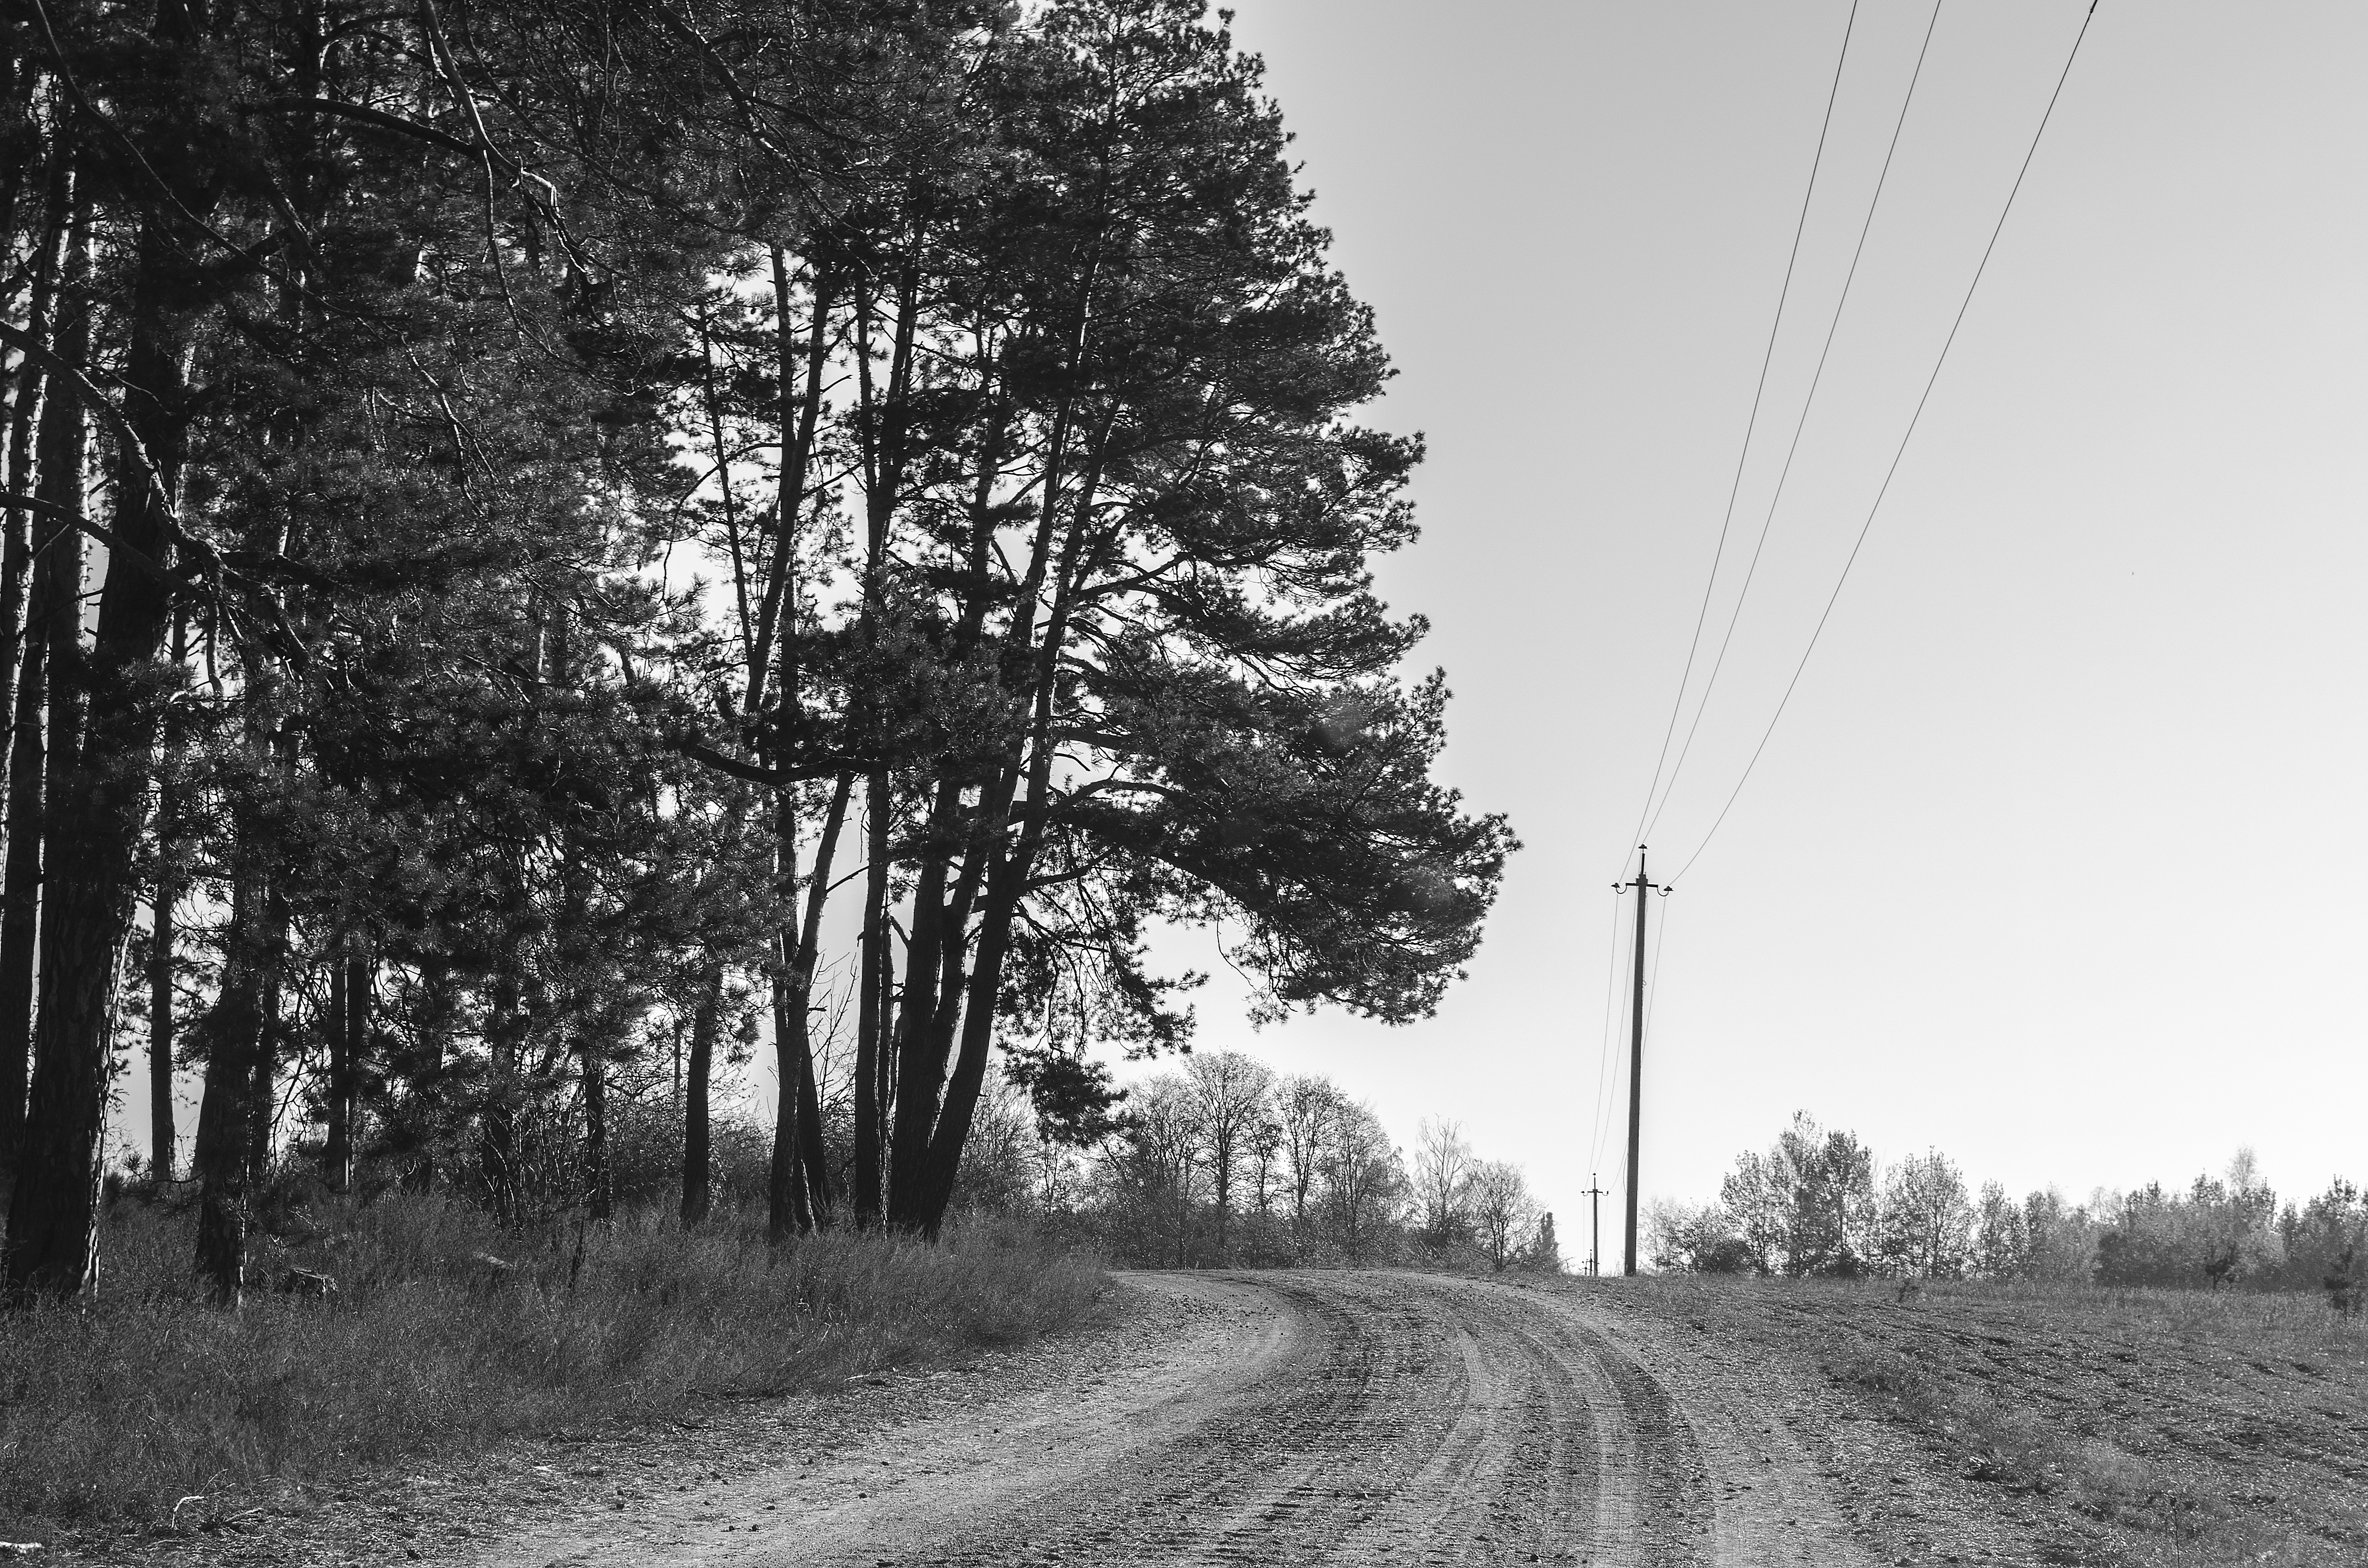
tree, nature, forest, winter, black and white, plant, road, desert, land, dry, soil, crack, monochrome, season, relationship, loneliness, discord, clay, woodland, habitat, drought, drugs, bankrupt, rural area, divorce, monochrome photography, atmospheric phenomenon, woody plant